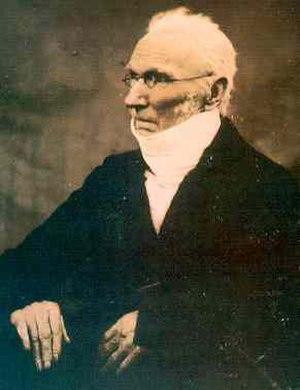
La famille Brontë [ˈbɹɒnteɪ] est une famille littéraire britannique du XIXᵉ siècle, dont la notoriété, qui s'étend à tous ses membres, est essentiellement due aux trois sœurs, poétesses et romancières, Charlotte, Emily et Anne. Elles publient des poèmes, puis des romans, d'abord sous des pseudonymes masculins. Leurs romans attirent immédiatement l'attention, pas toujours bienveillante, pour leur originalité et la passion qu'ils manifestent. Seul Jane Eyre, de Charlotte, connaît aussitôt le succès. Mais Wuthering Heights d'Emily, The Tenant of Wildfell Hall d'Anne et Villette de Charlotte sont admis plus tard parmi les grandes œuvres de la littérature.
Le Révérend Patrick Brontë [ˈpʰætʃɹɪk ˈbɹɒnteɪ], est un vicaire et un auteur britannique, ainsi que le père des femmes de lettres Charlotte, Emily et Anne Brontë.